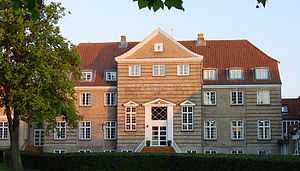
Gråsten
Gråsten landbrugsskole i dag
Gråsten er en by på halvøen Sundeved i Sønderjylland med 4.311 indbyggere, beliggende 16 km nordøst for Kruså, 22 km sydøst for Aabenraa og 16 km vest for Sønderborg. Gråsten hører til Sønderborg Kommune og ligger i Region Syddanmark.